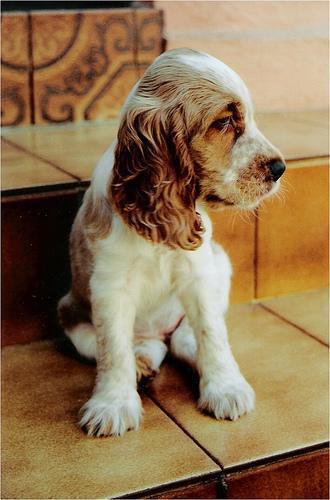
english cocker spaniel